Pargasite

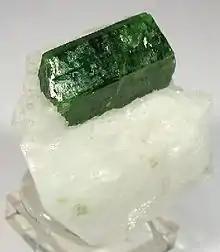
Single crystal of pargasite, 1.5 cm long, on a matrix of white marble from Hunza Valley, Pakistan

Pargasite or "pargasitic hornblende" is a complex inosilicate mineral of the amphibole group with formula NaCa(MgAl)(SiAl)O(OH).